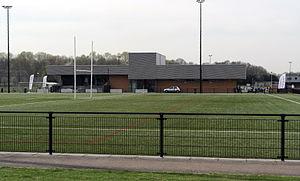
Malberg est le nom d'un quartier résidentiel d'après-guerre dans la partie ouest de la municipalité de Maastricht.